Violeta Manushi

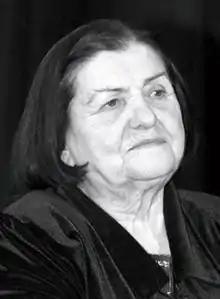

Violeta Manushi (6 March 1926 – 26 July 2007) was an Albanian actress, honored with the People's Artist of Albania. She was best known in Albania for her portrayal of Teto Ollga (Auntie Ollga), a symbolic character which followed her in all of her career.